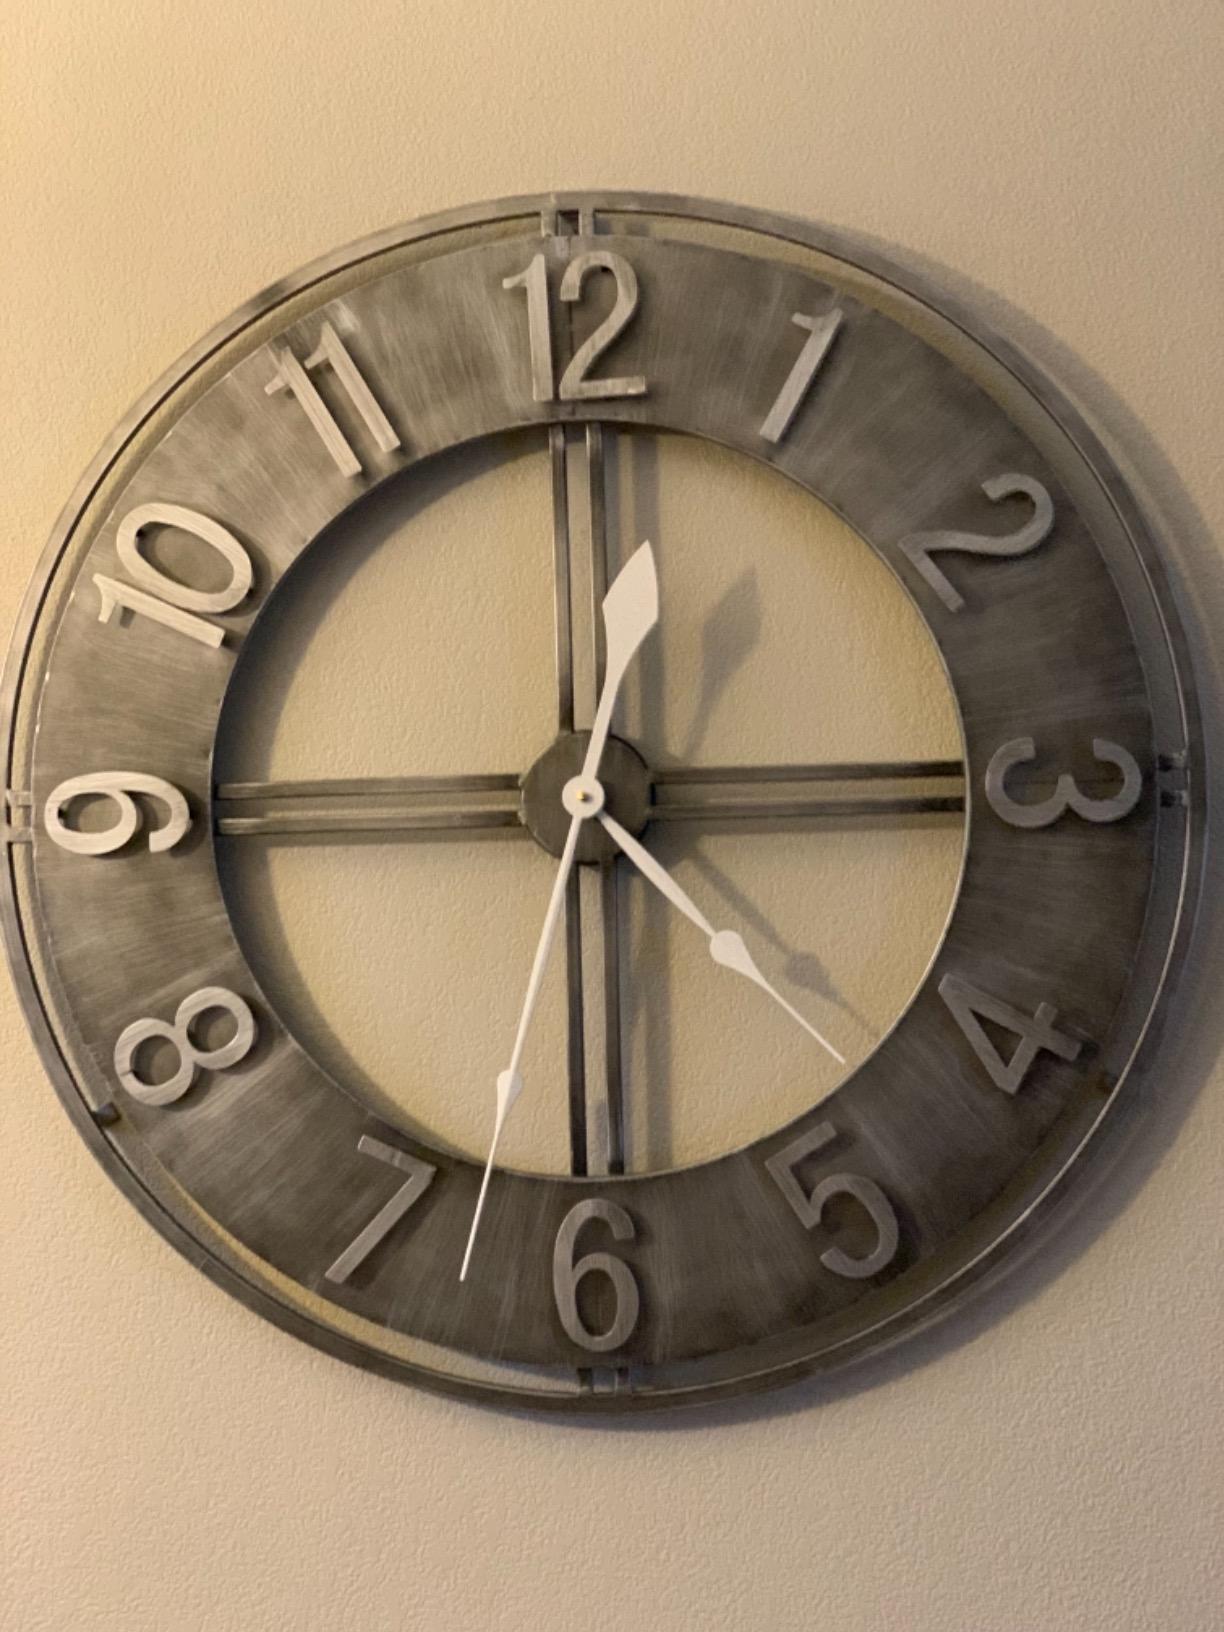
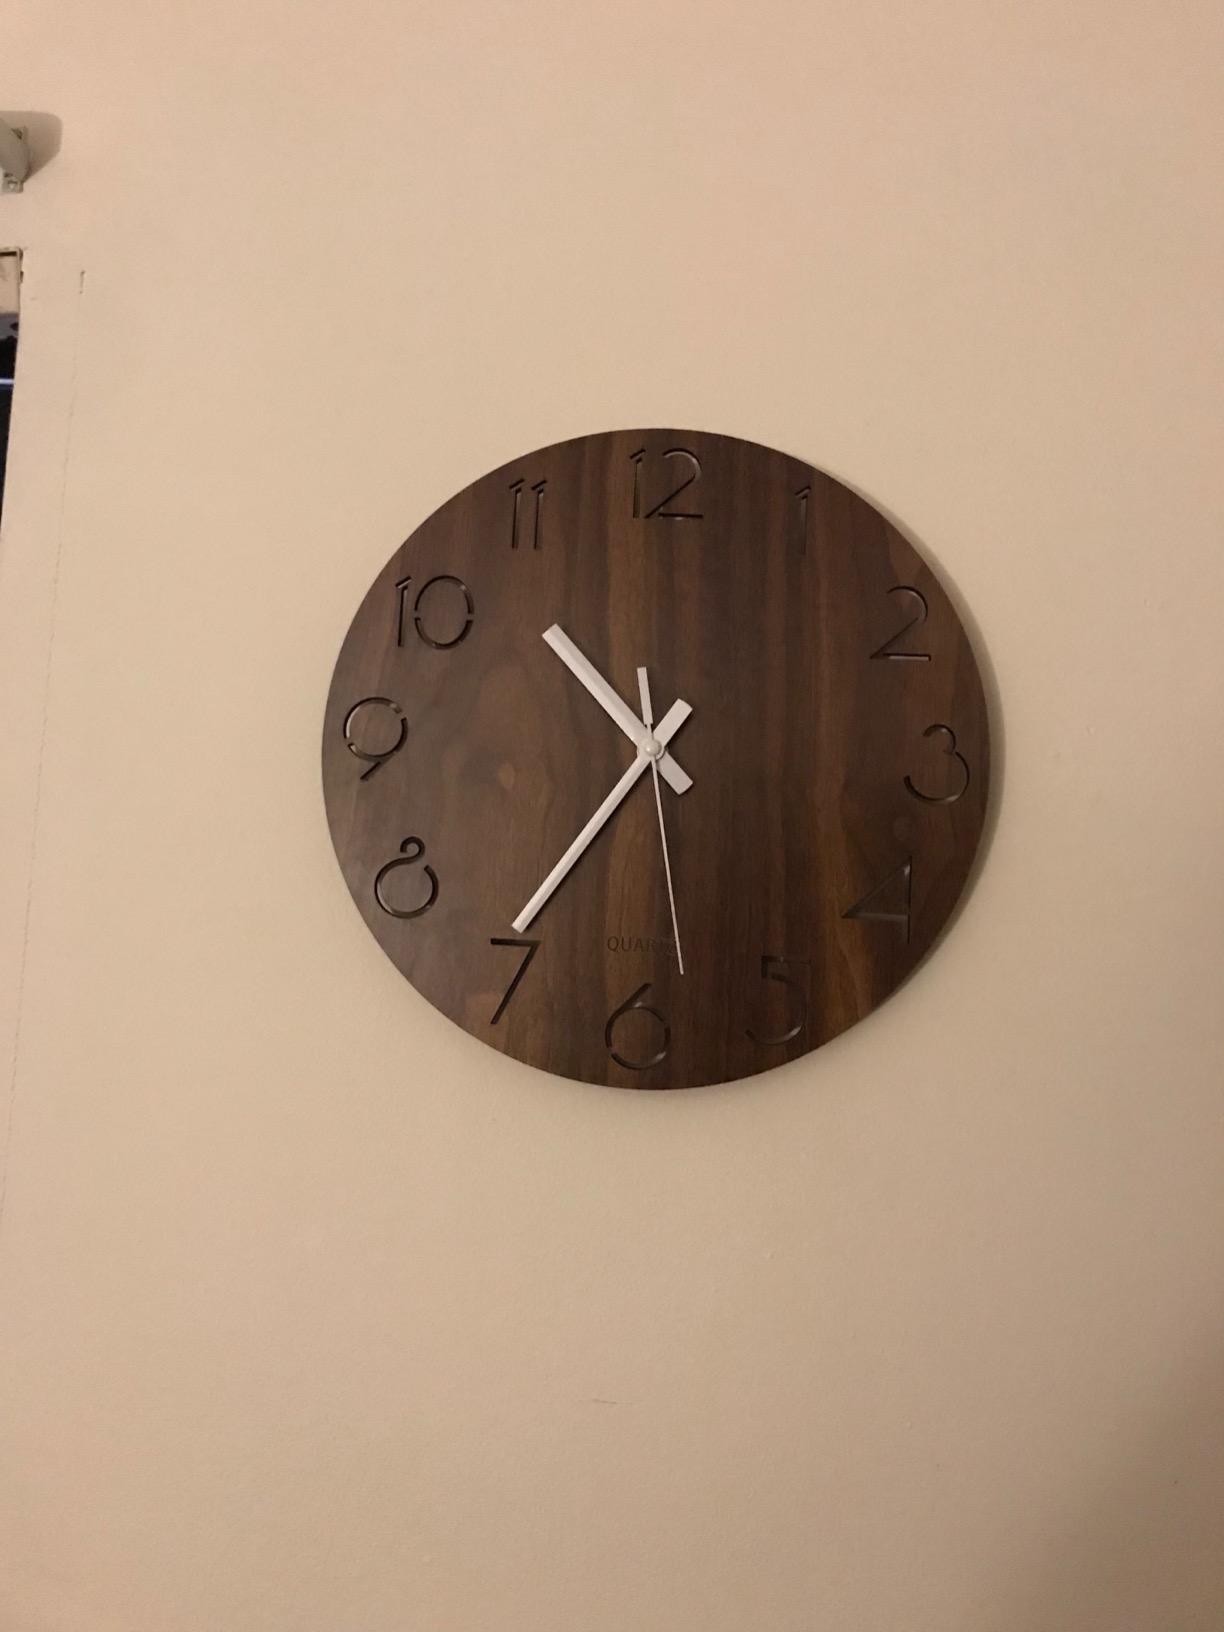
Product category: clock
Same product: no